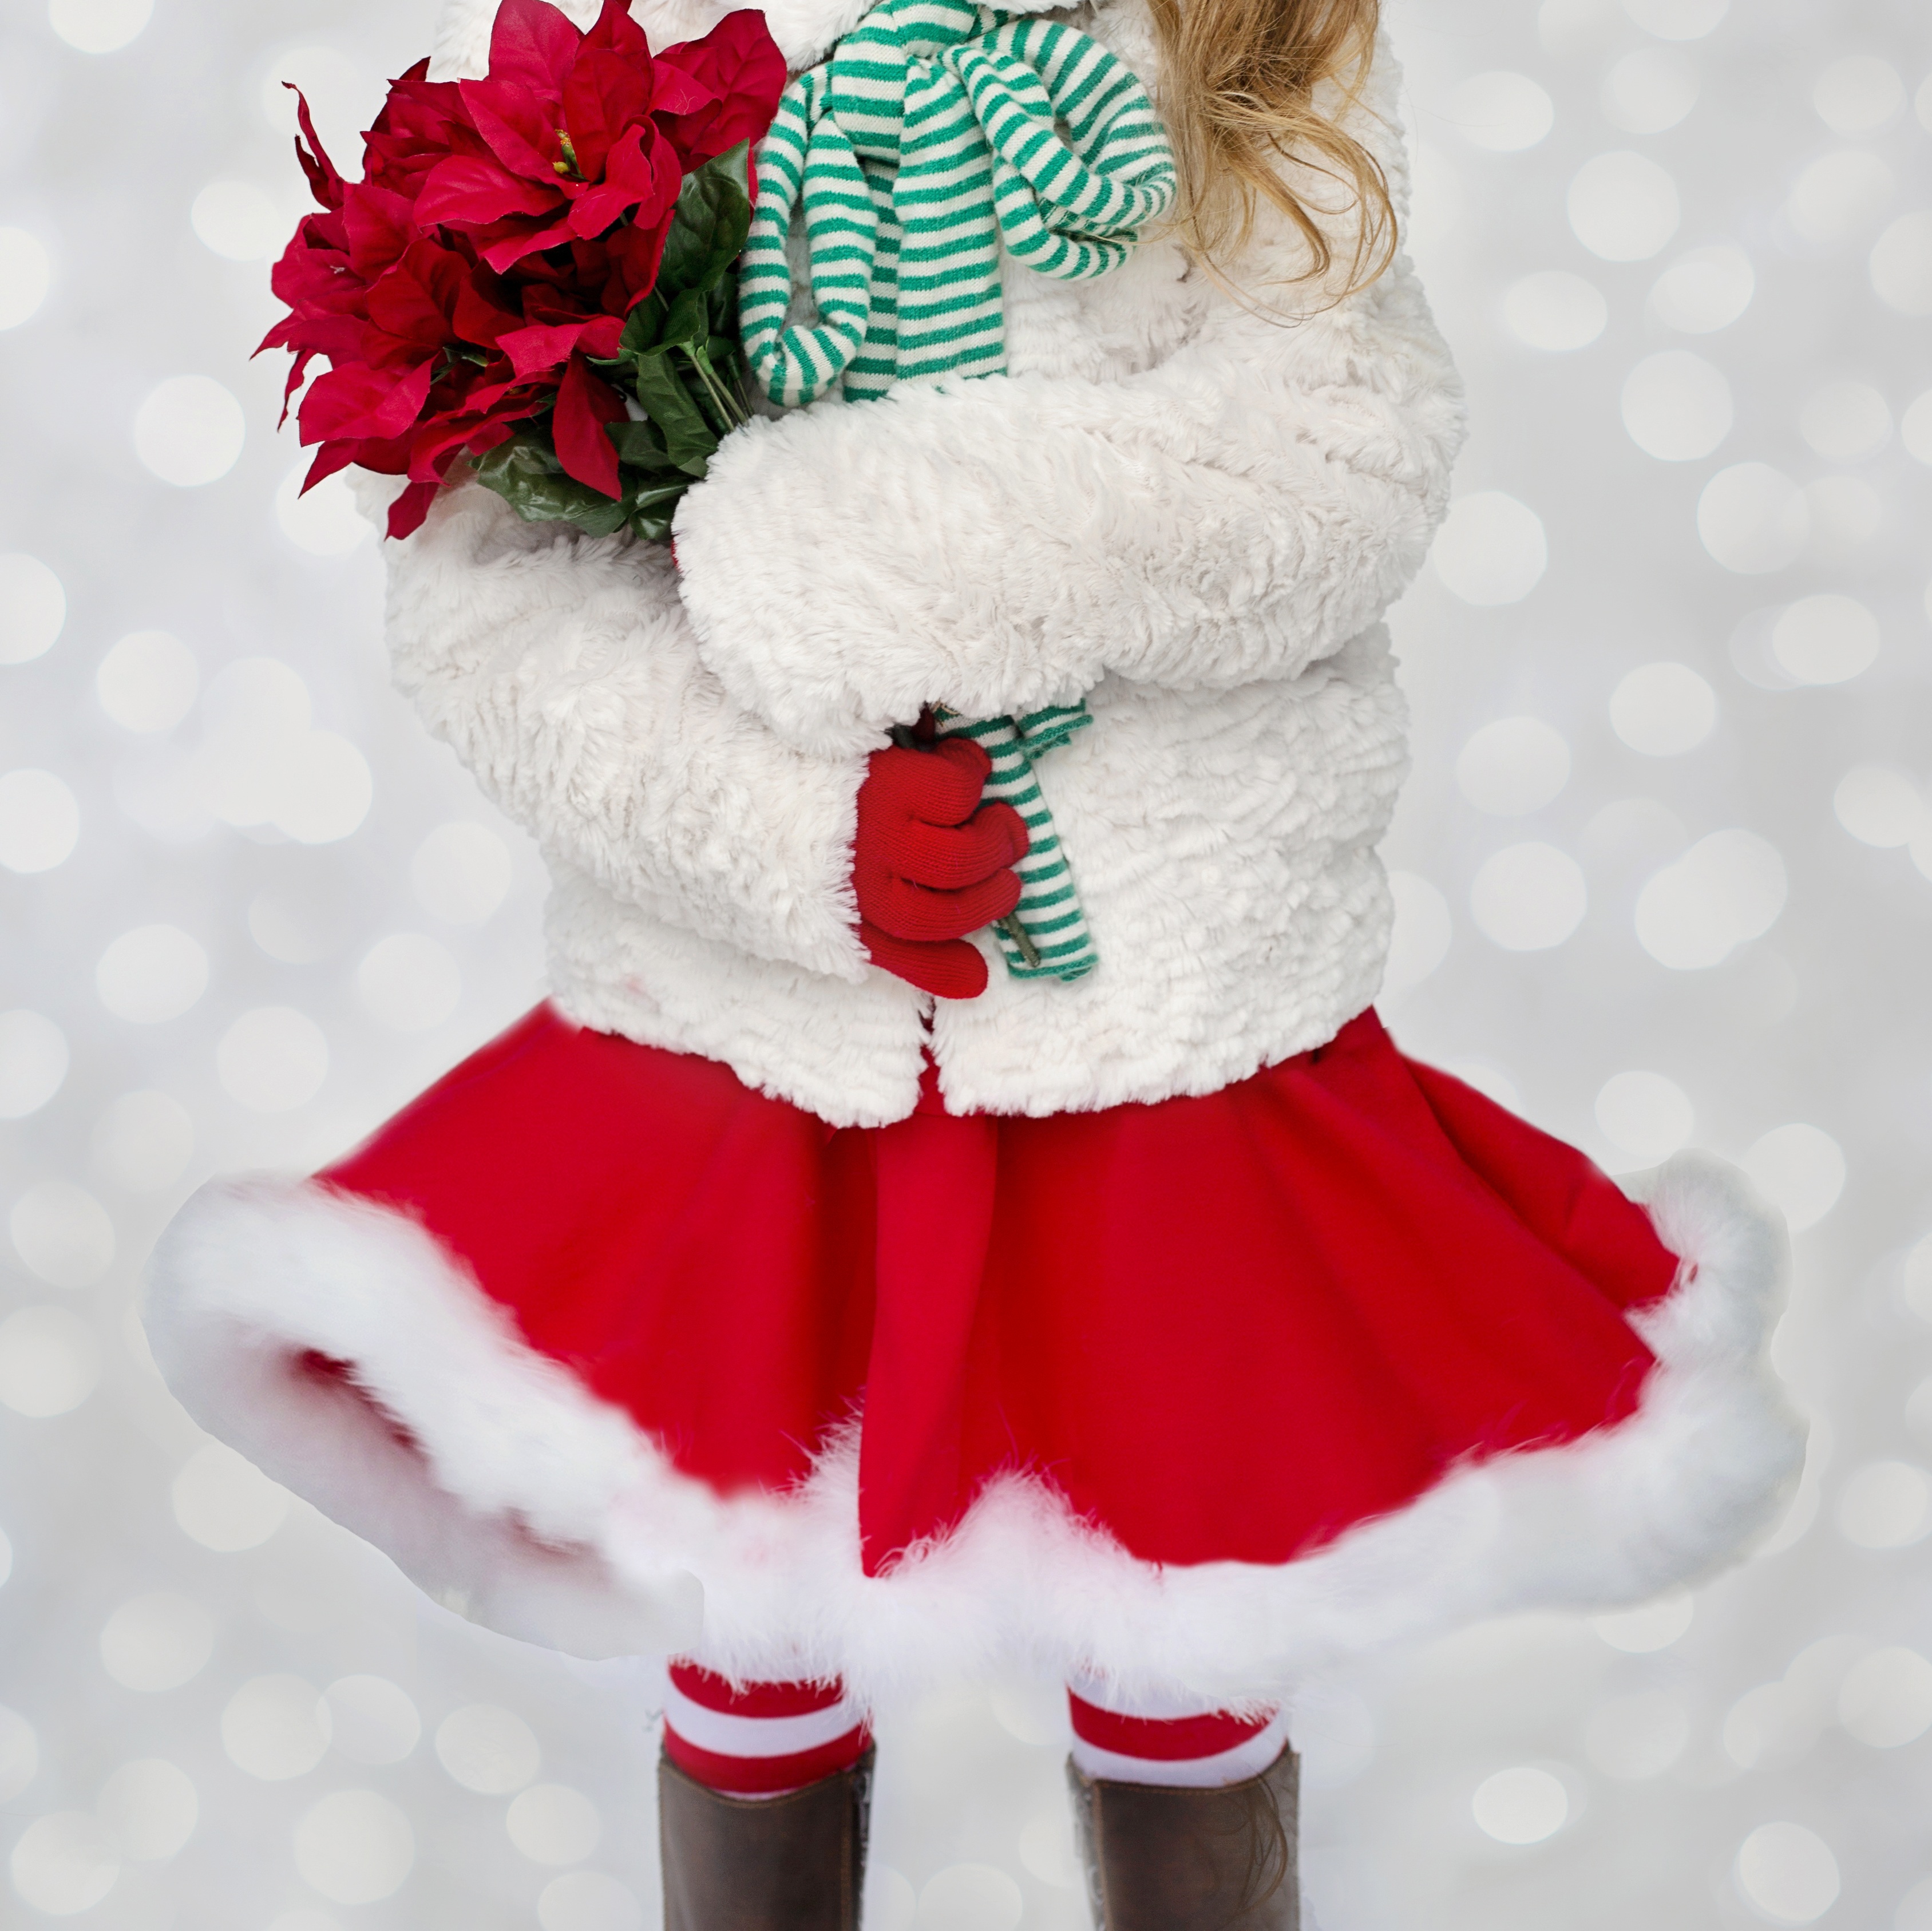
girl, white, celebration, fur, red, holiday, clothing, christmas, toy, santa, joy, claus, xmas, santa claus, fictional character, christmas girl, santa girl